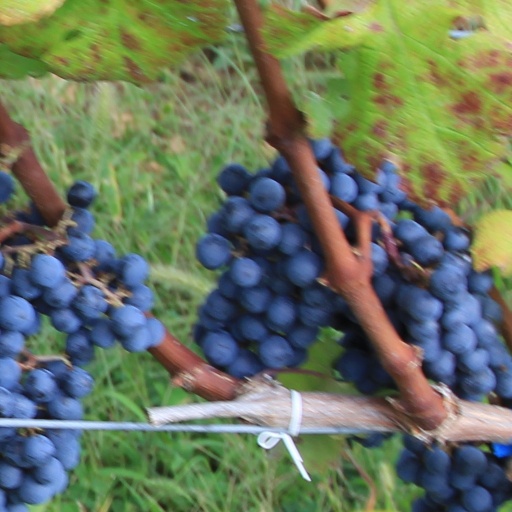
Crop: grape